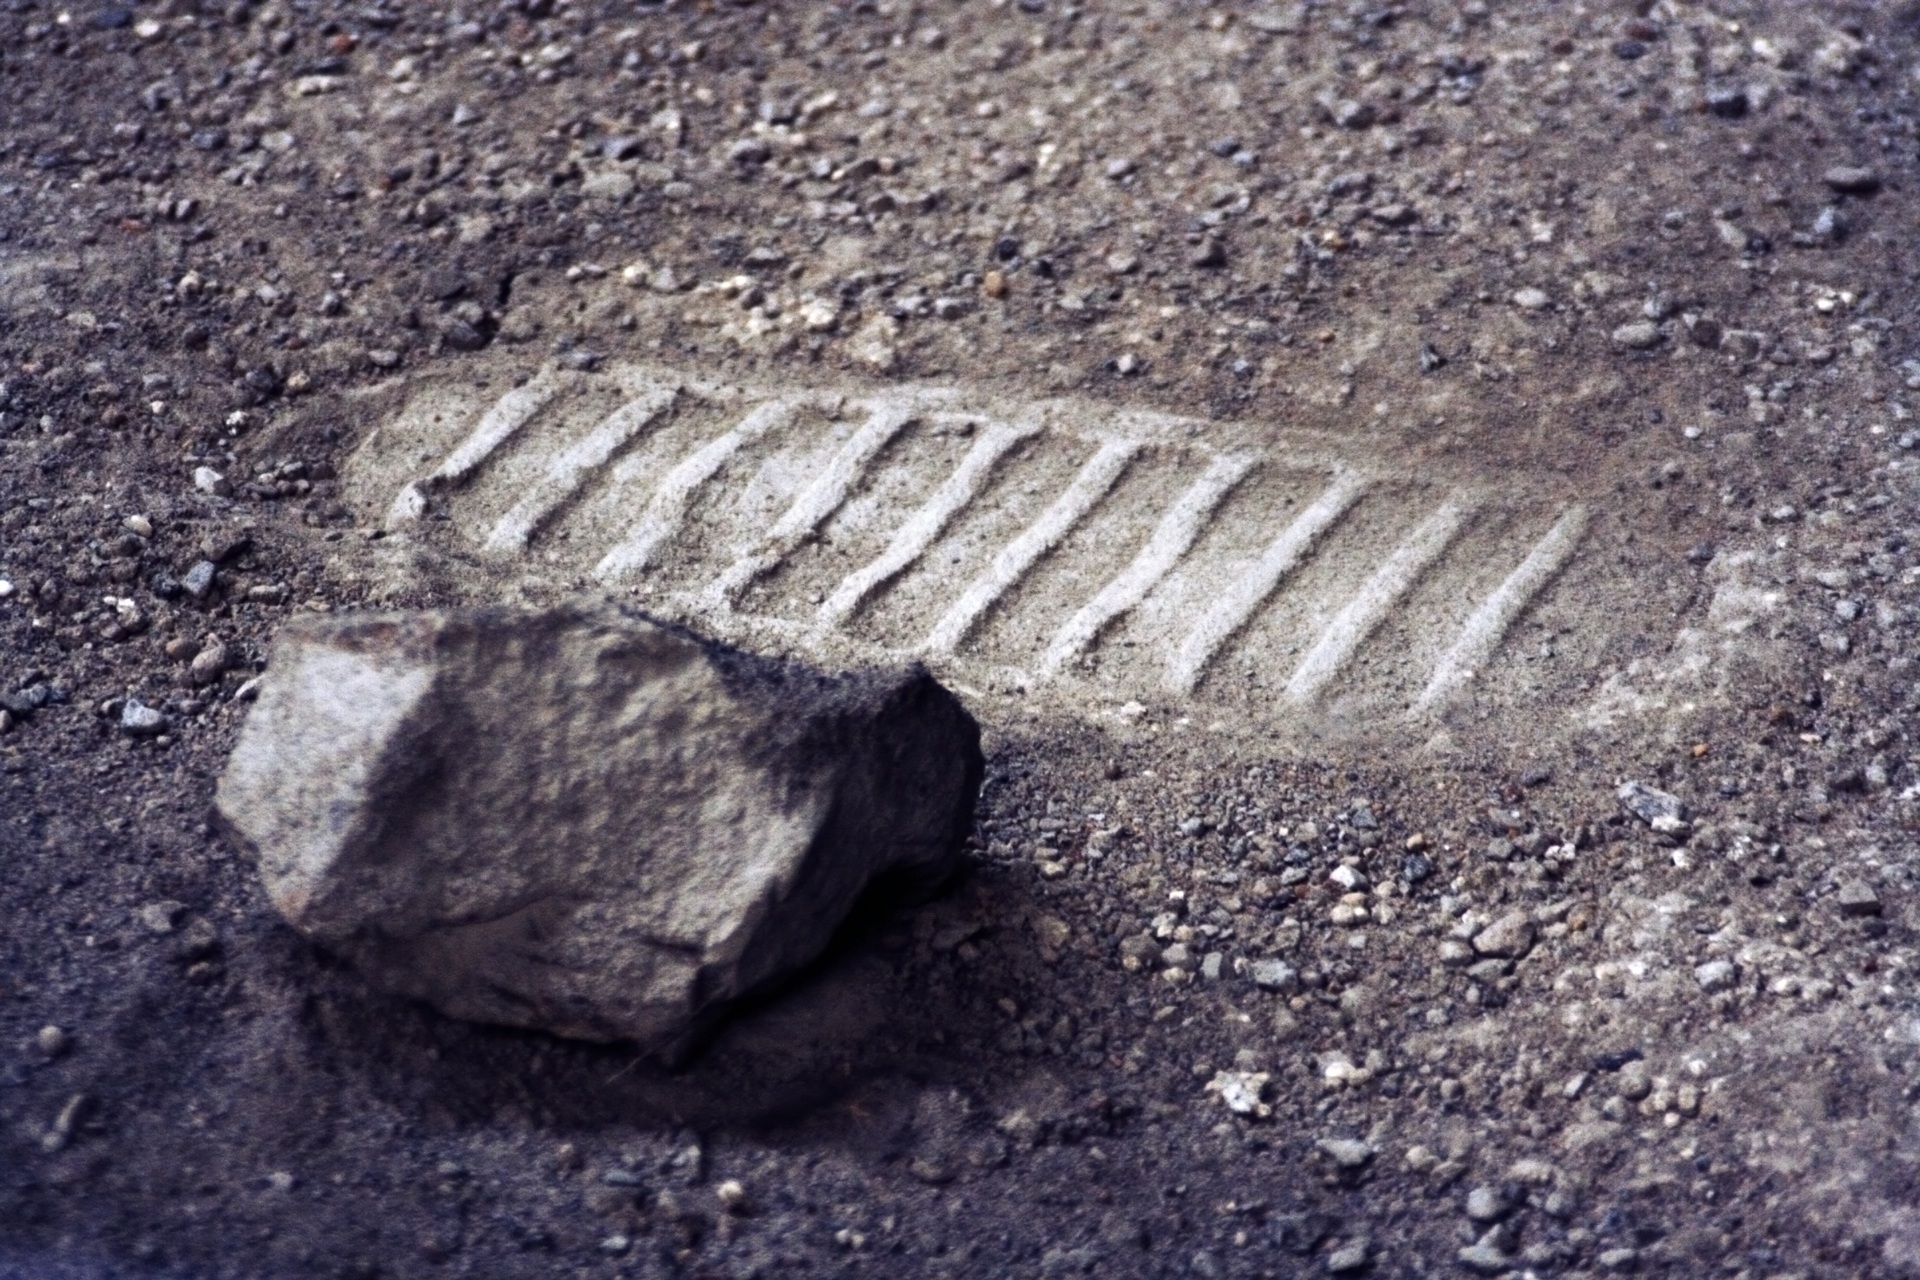
sand, rock, cold, night, stone, asphalt, space, soil, dust, contrast, blue, moon, material, surface, grey, science, astronomy, geology, scree, kahl, science fiction, astronautics, shoe print, sensing